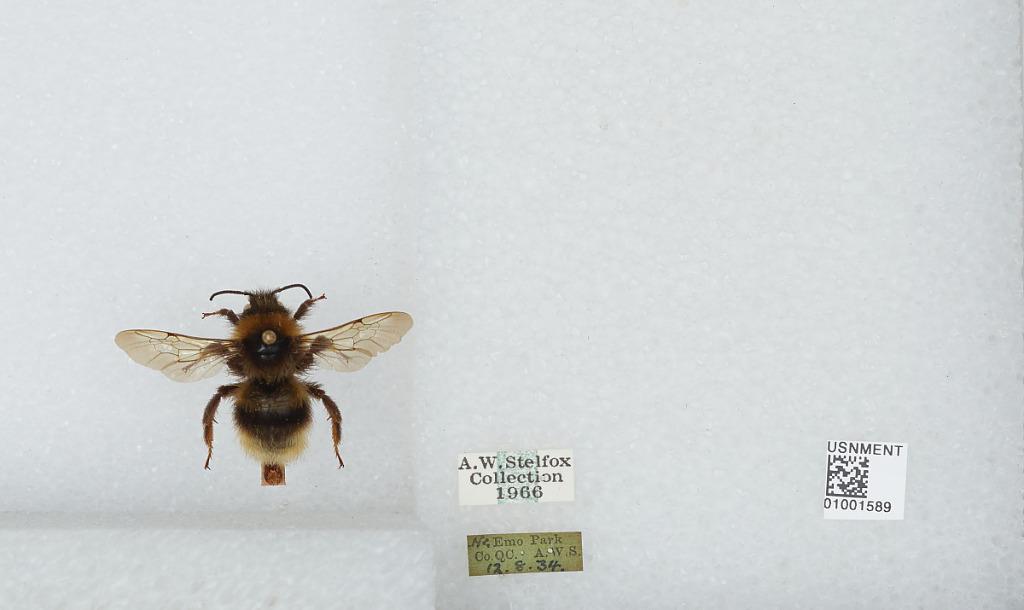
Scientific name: Bombus (Psithyrus) barbutellus (Kirby)
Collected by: A. Stelfox
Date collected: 1934-8-12
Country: Ireland
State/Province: Laois
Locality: North Emo Park
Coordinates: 53.1072, -7.1956